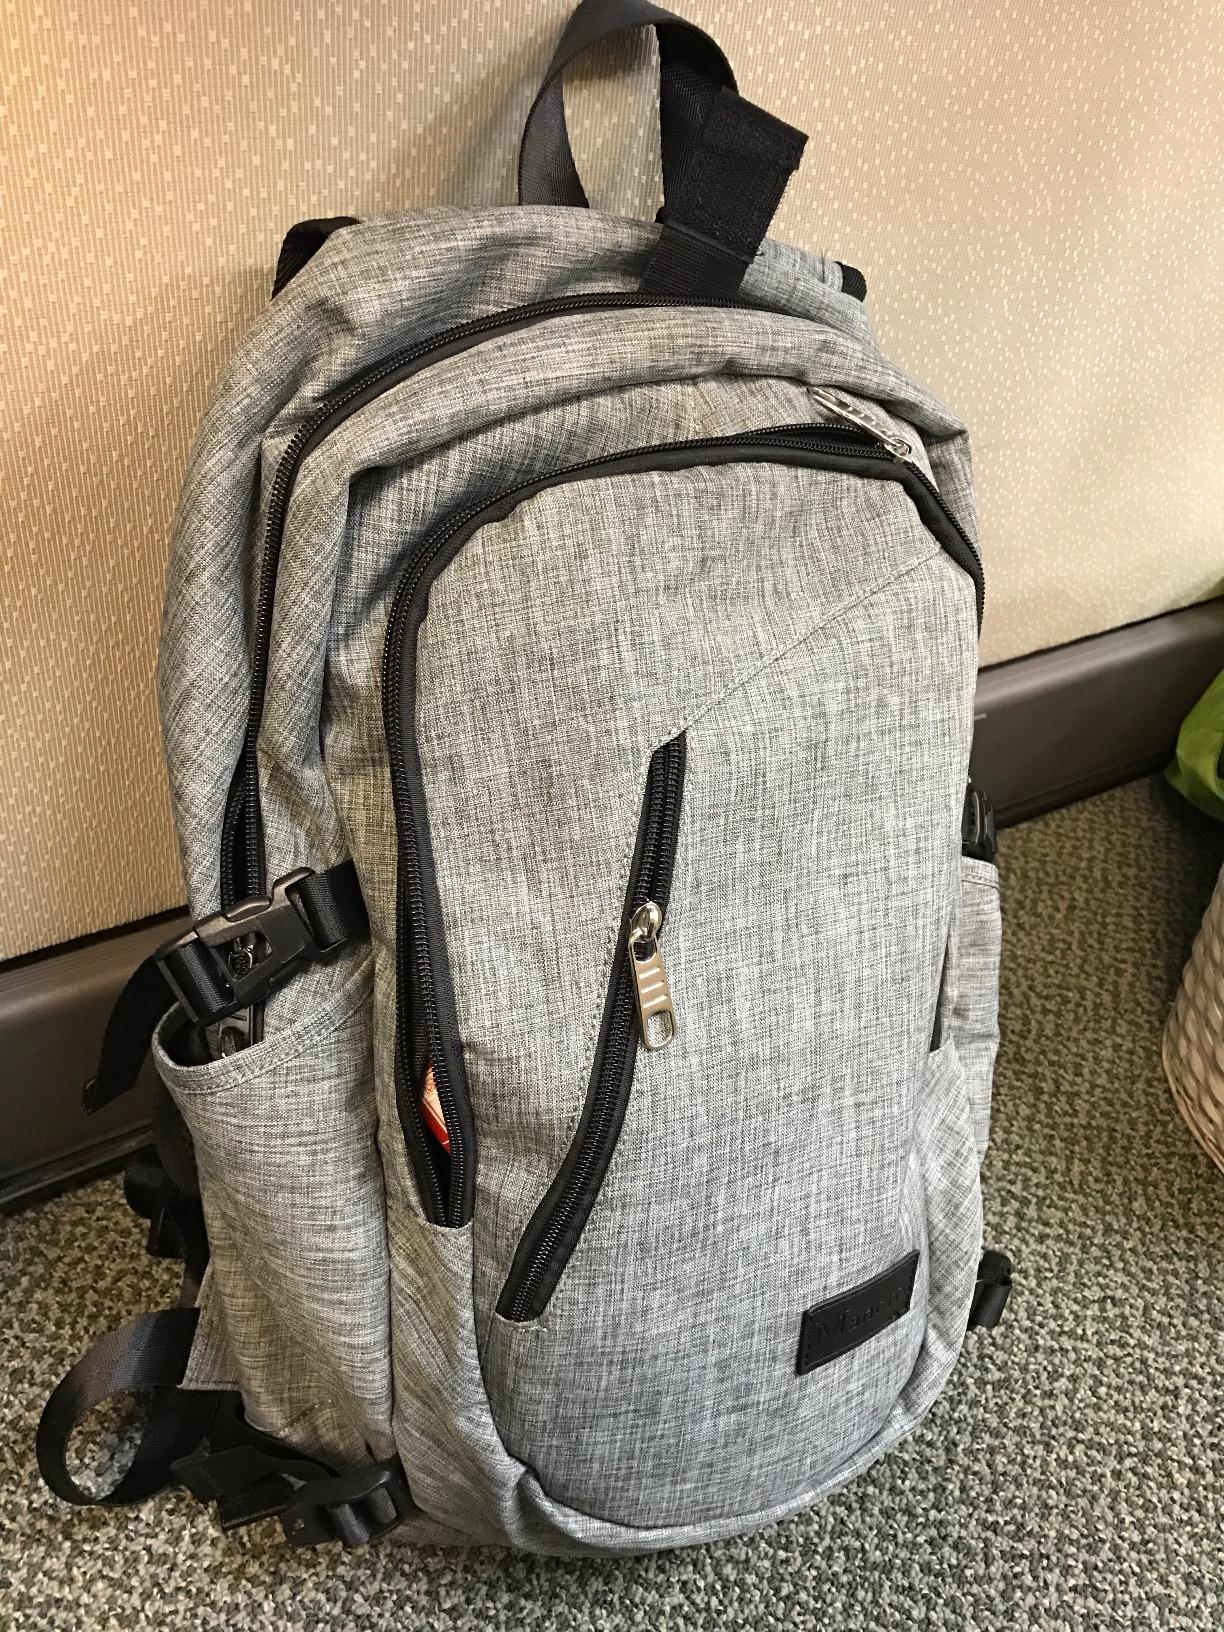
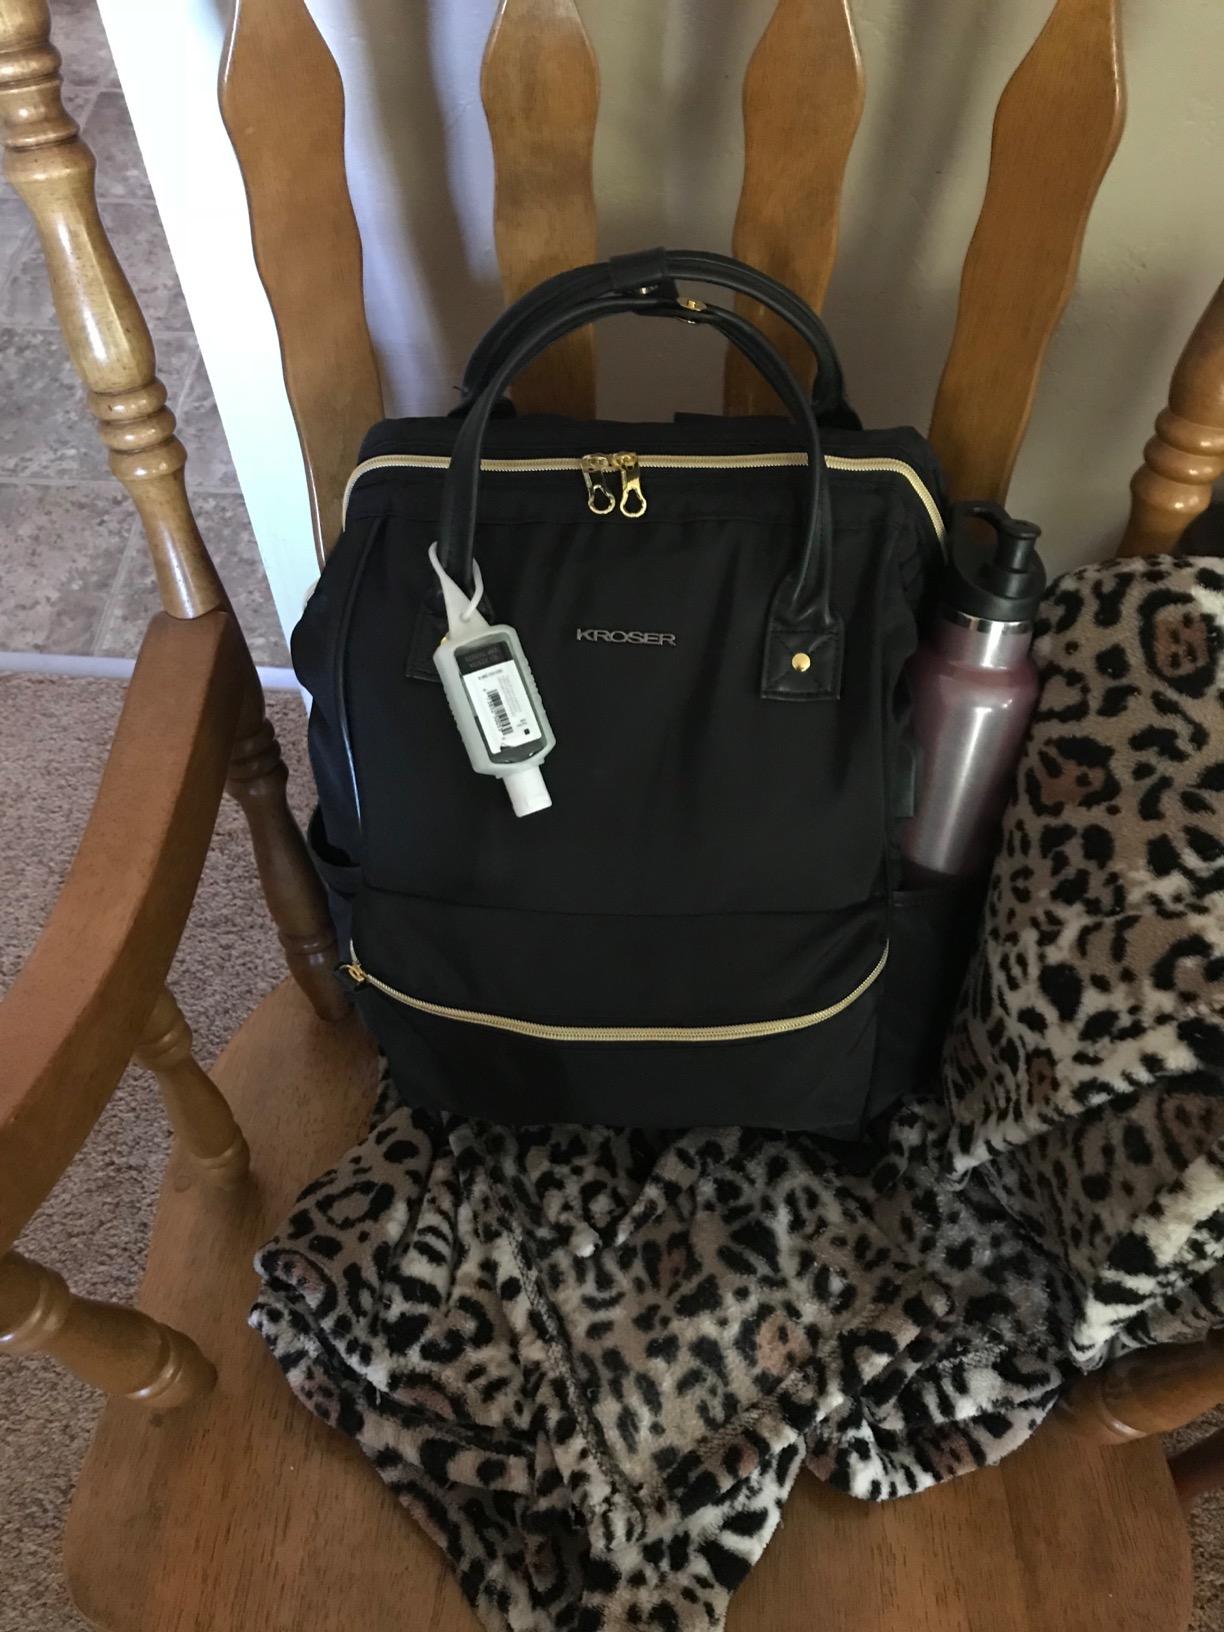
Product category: bag
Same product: no